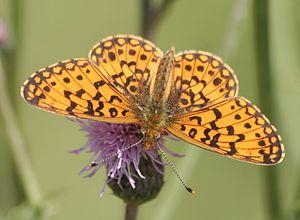
Le Petit collier argenté ou Boloria à taches argentées est une espèce de lépidoptères de la famille des Nymphalidae et de la sous-famille des Heliconiinae.
Le taxon Clossiana est, en fonction des sources, un sous-genre ou un genre de lépidoptères, appartenant à la famille des Nymphalidae et à la sous-famille des Heliconiinae.